Gija Joseon

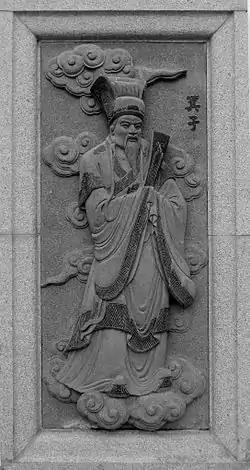
Depiction of Gija

Gija Joseon (1120–194 BC) was a dynasty of Gojoseon allegedly founded by the sage Jizi (Gija), a member of the Shang (Yin) dynasty royal house.